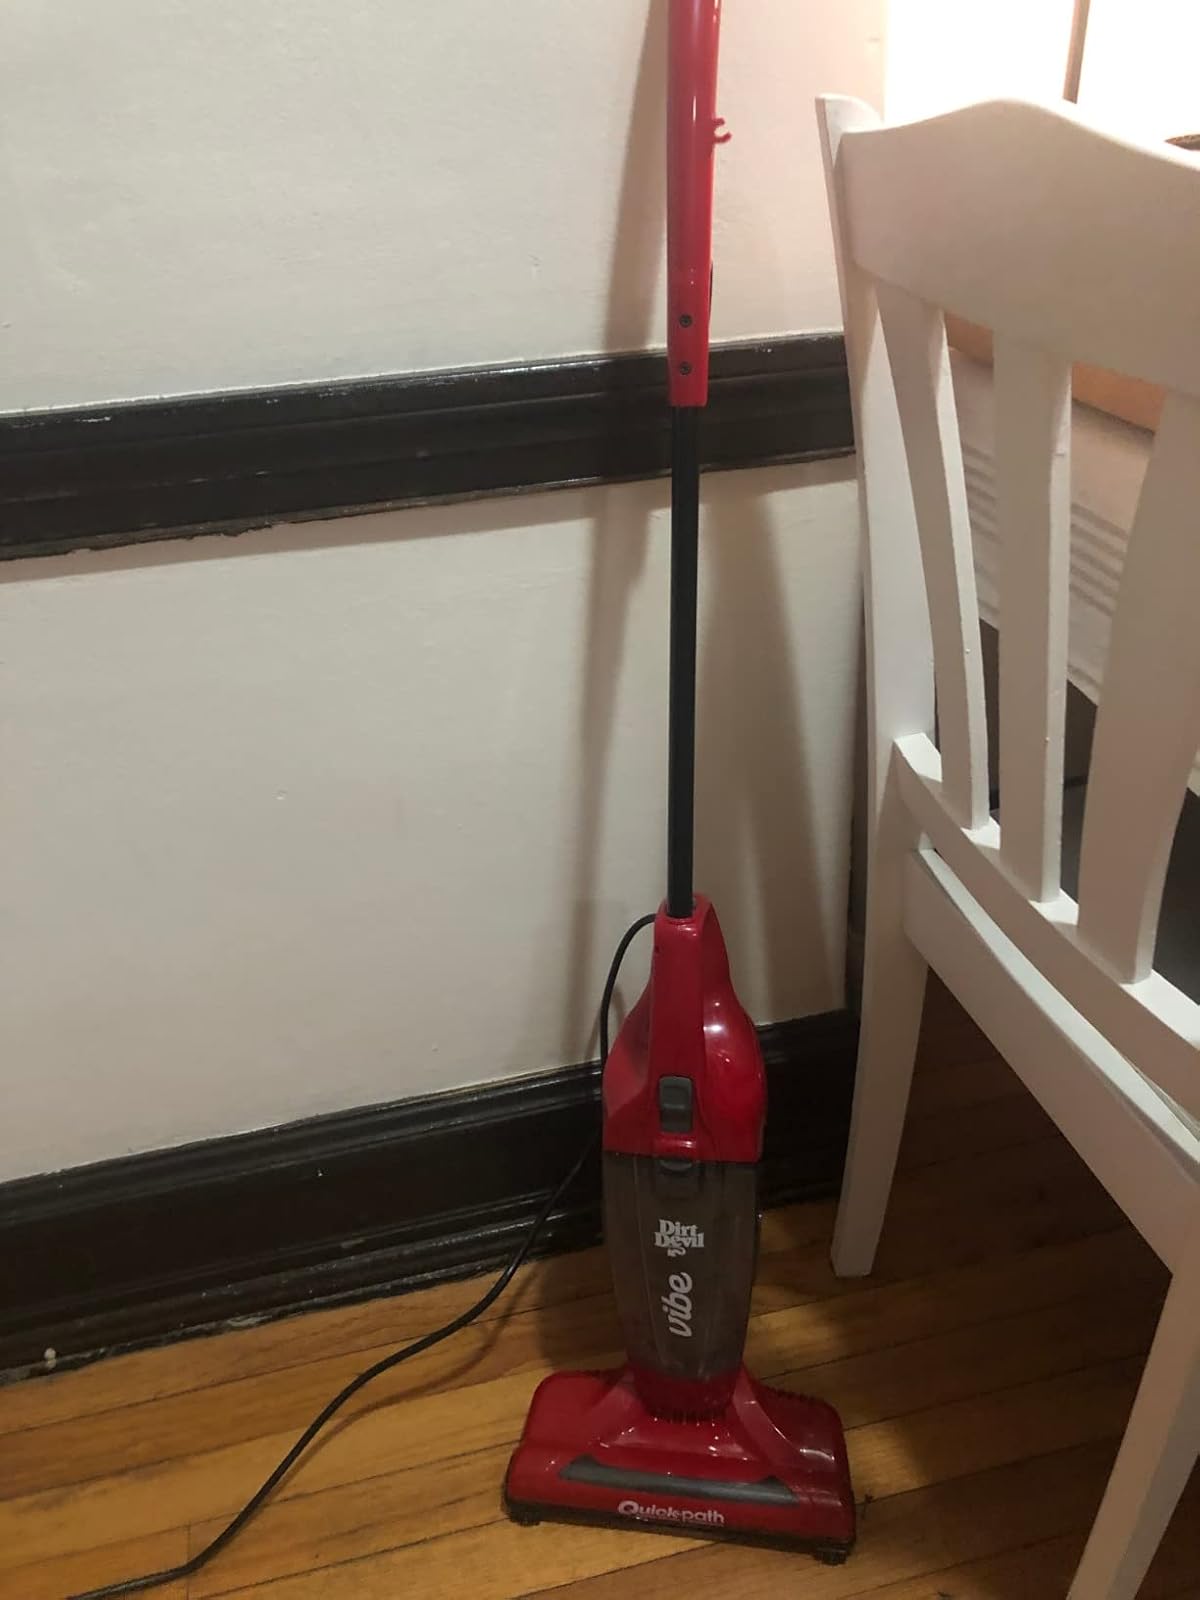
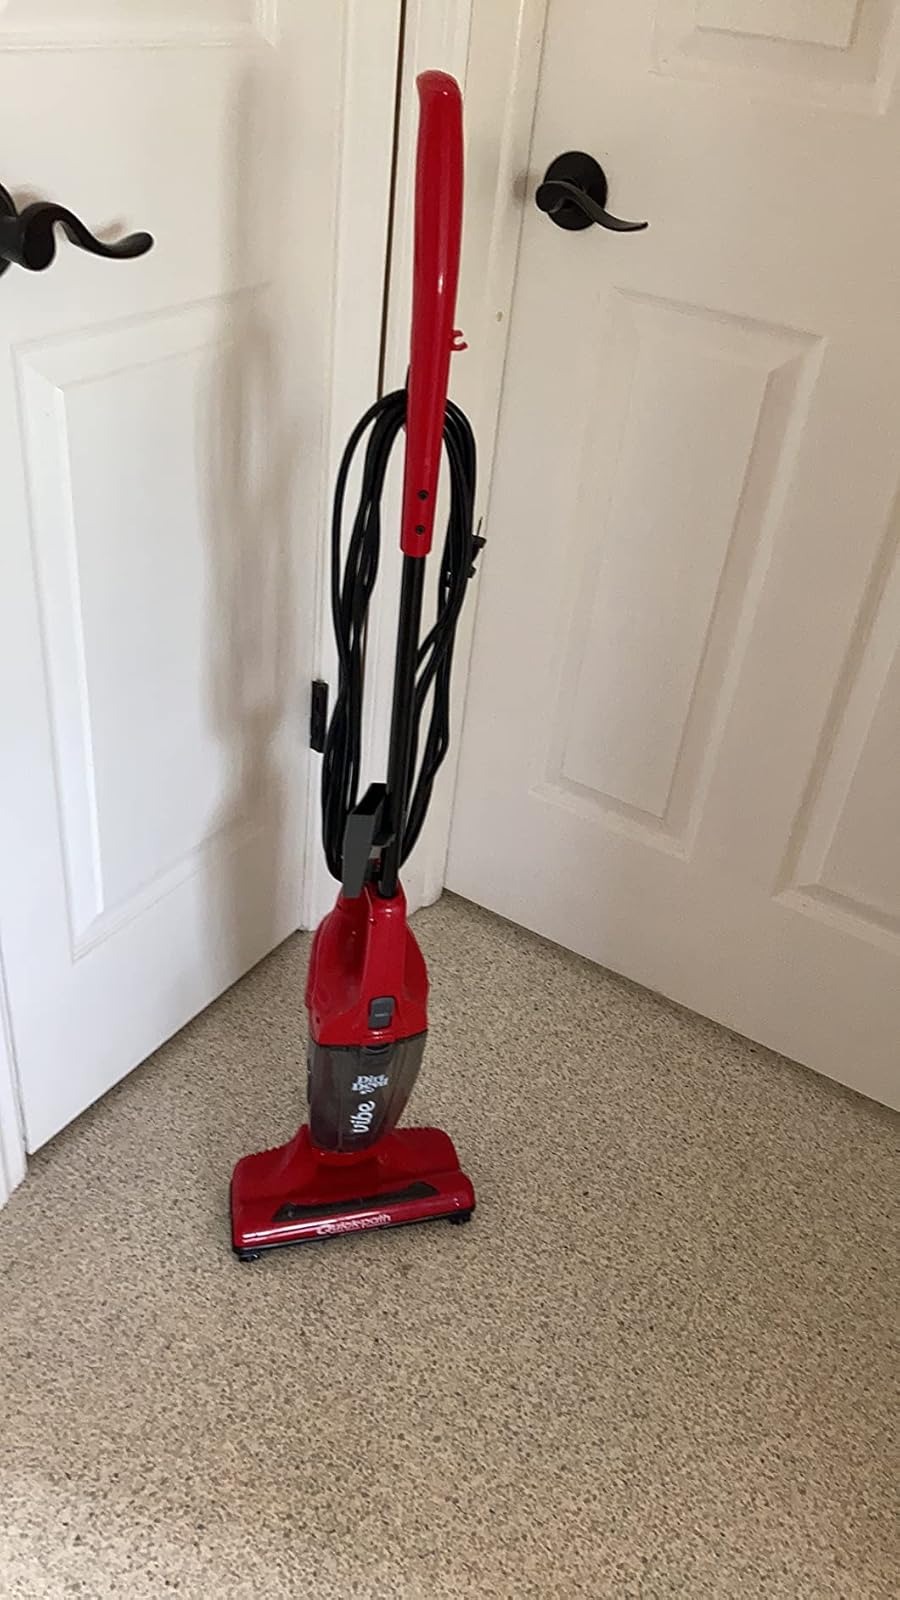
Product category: items_vacuum
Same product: yes